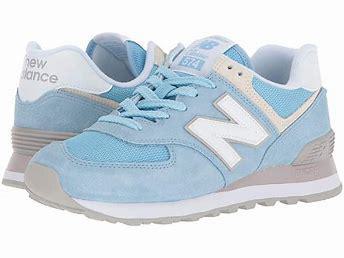
Brand: New
Model: Balance New Balance 574 Series